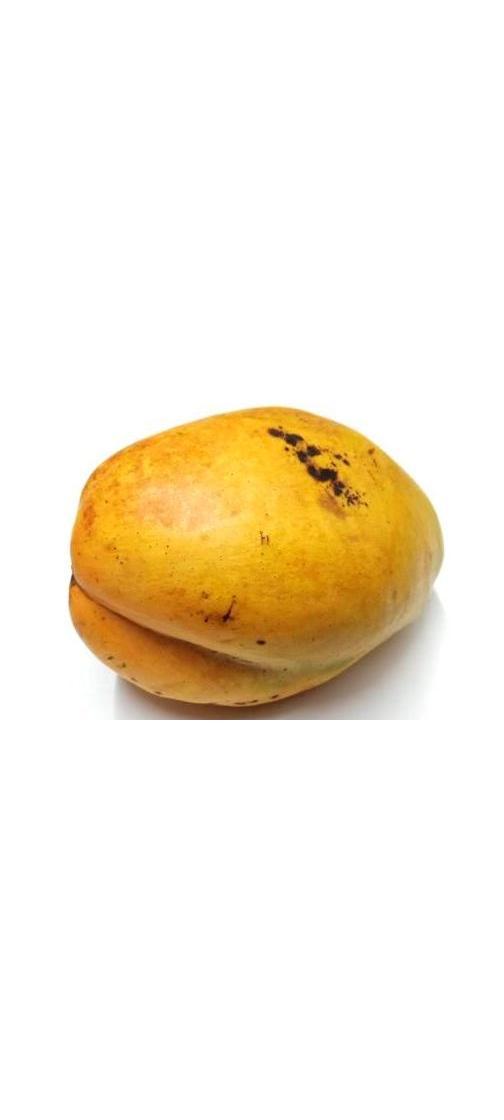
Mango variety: Bari-11